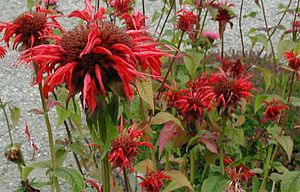
Præriebed / Plantevalg
Hestemynte er et oplagt valg til præriebedet.
Præriebedet er et bed, som bringer præriernes plantesamfund ind i haven. I ganske enkelte tilfælde følger præriebedet et nøje udvalgt plantesamfund, hvor forhold som jordbund, dræn, pH, lystilgang og plantesammensætning efterligner et stykke eksisterende prærienatur. Mere almindeligt er det, at præriebedet blot består af udvalgte planter, som stammer fra flere forskellige prærieområder, men dog sådan at der skabes noget, som ligner et stykke gennemsnitsprærie.